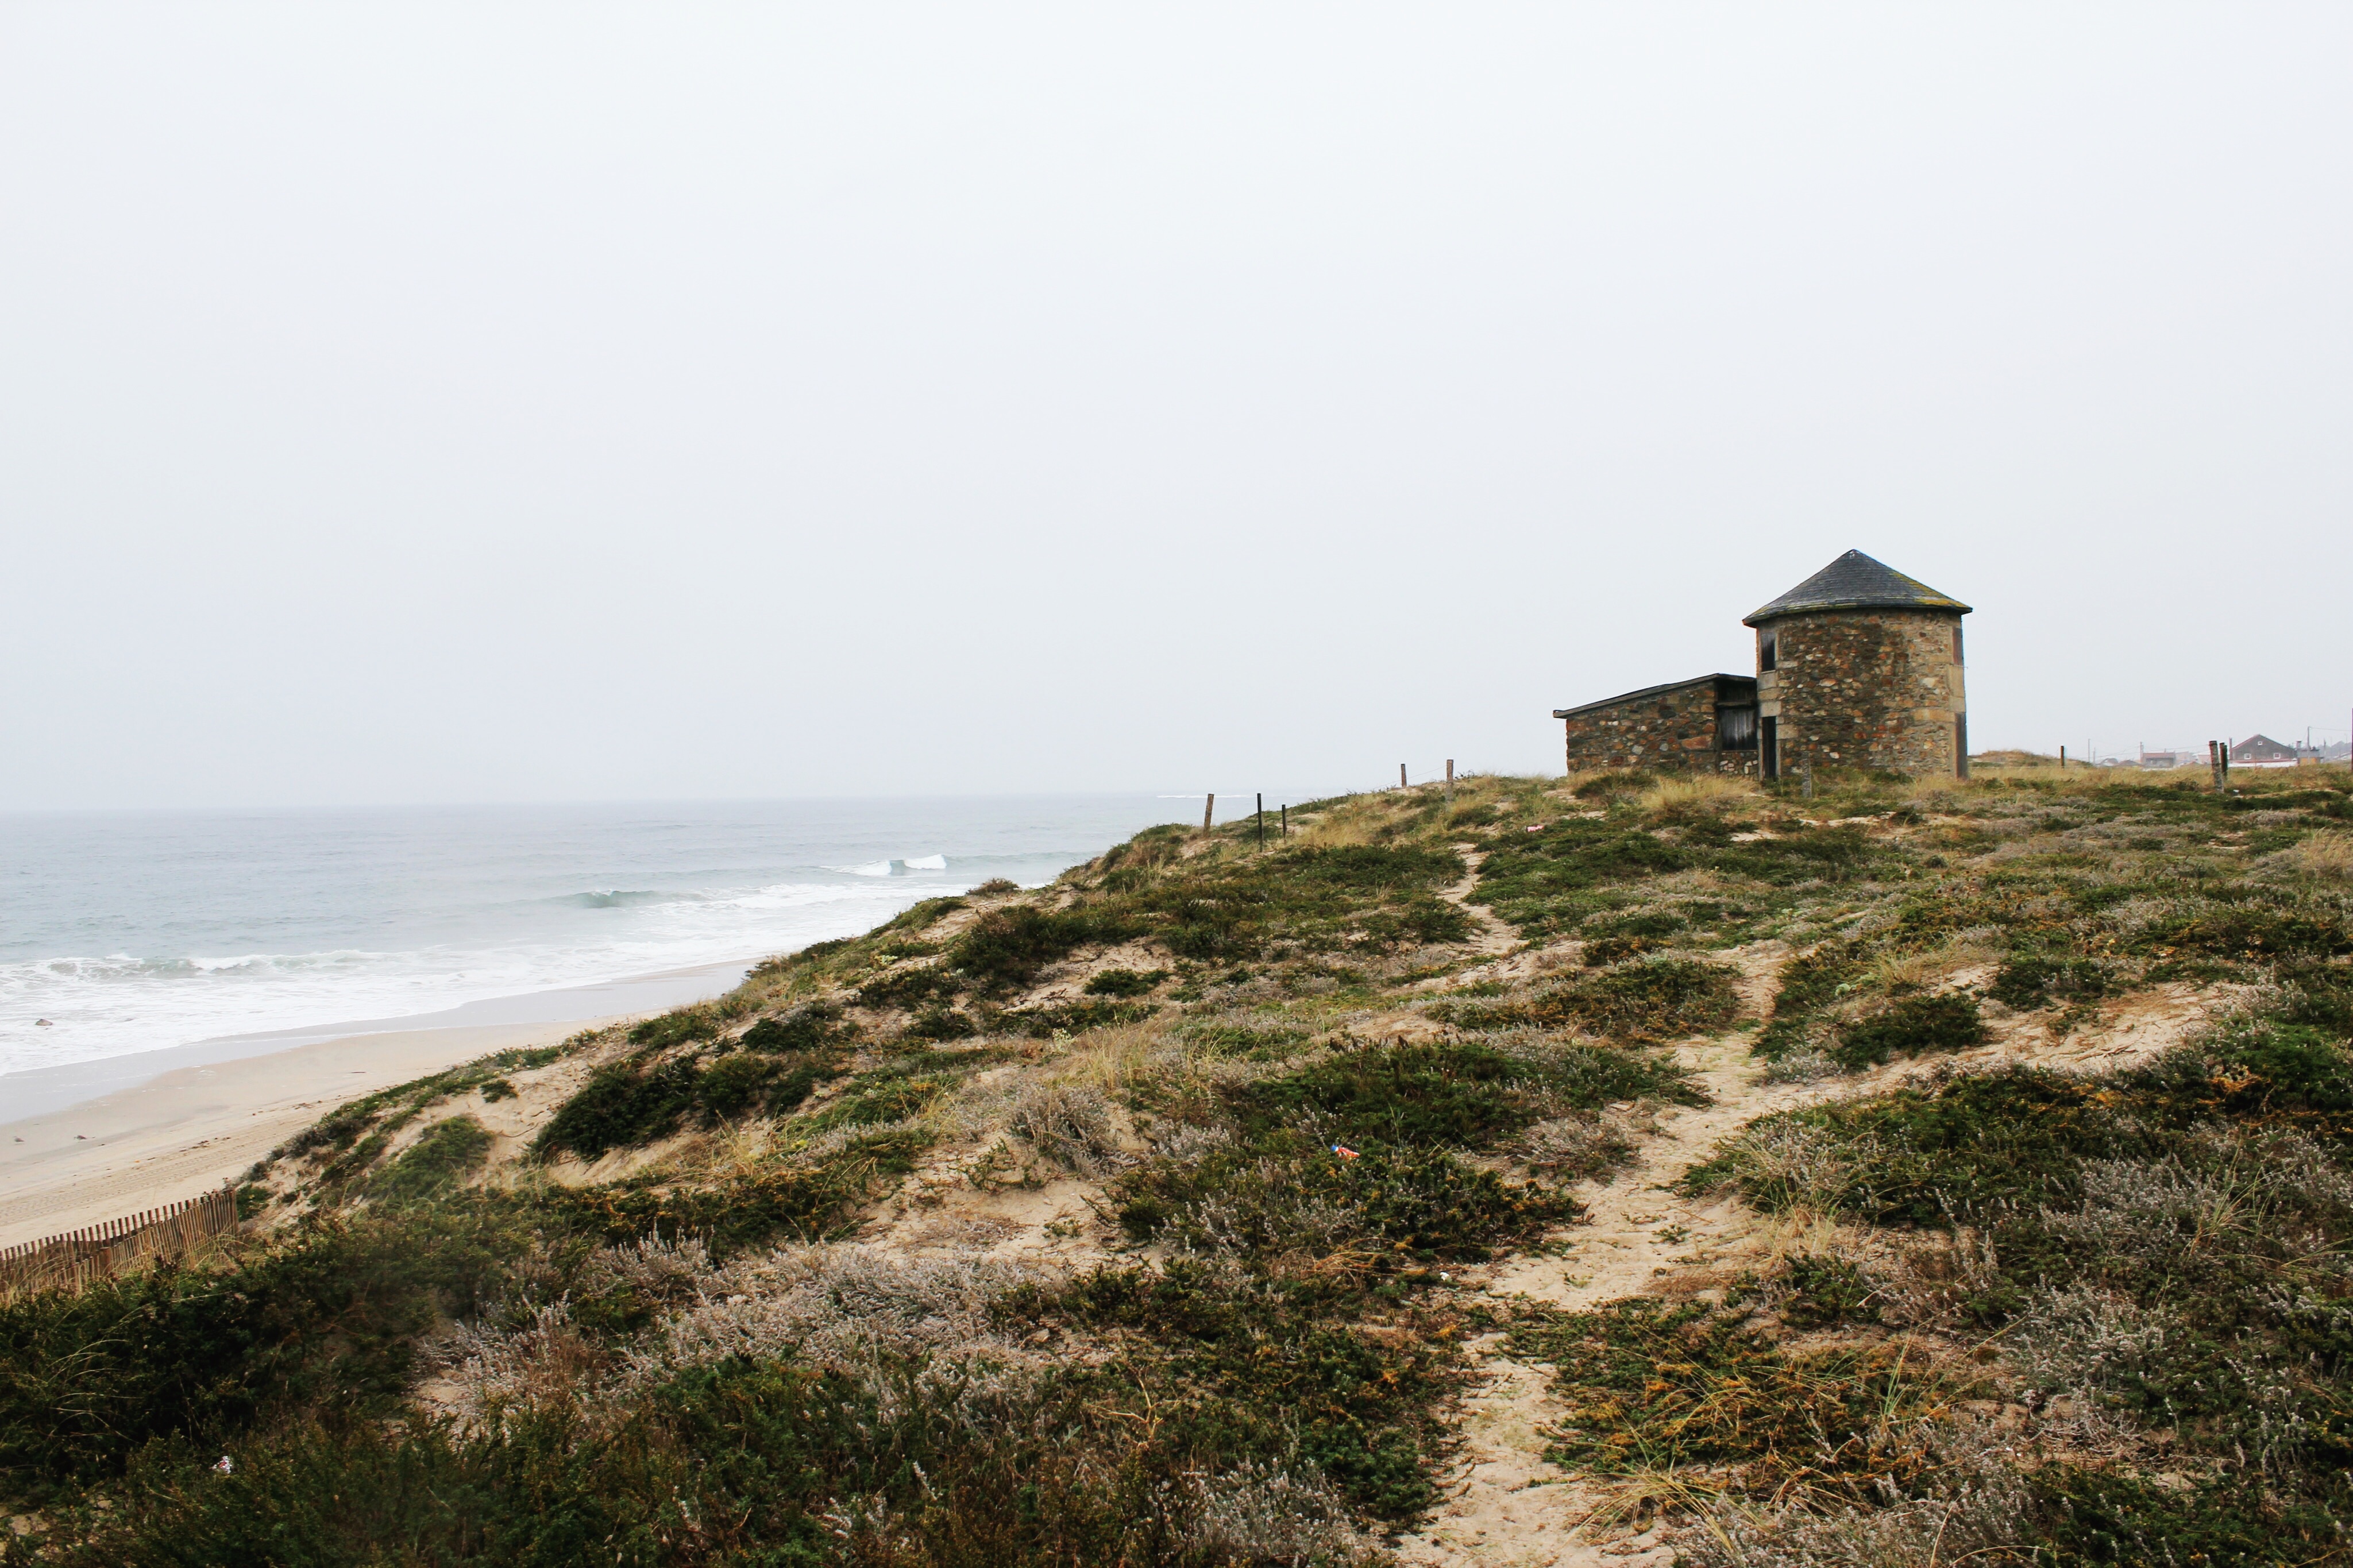
sea, coast, rock, cliff, tower, terrain, cape